Saint Francis High School (Louisville)

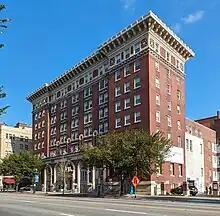
Francis Parker School of Louisville

Francis Parker School of Louisville, originally known as St. Francis School, is a private, coeducational, college-preparatory day school in downtown Louisville, Kentucky, USA. Founded in 1977, it is an outgrowth of St. Francis School, in Goshen, a K-8 school founded on the developmental education model a decade earlier. Both schools are non-sectarian, but maintain an association with the Episcopal Diocese of Louisville, and a historical link to St. Francis in the Fields Episcopal Church in Louisville. The church and the schools are named after St. Francis of Assisi.